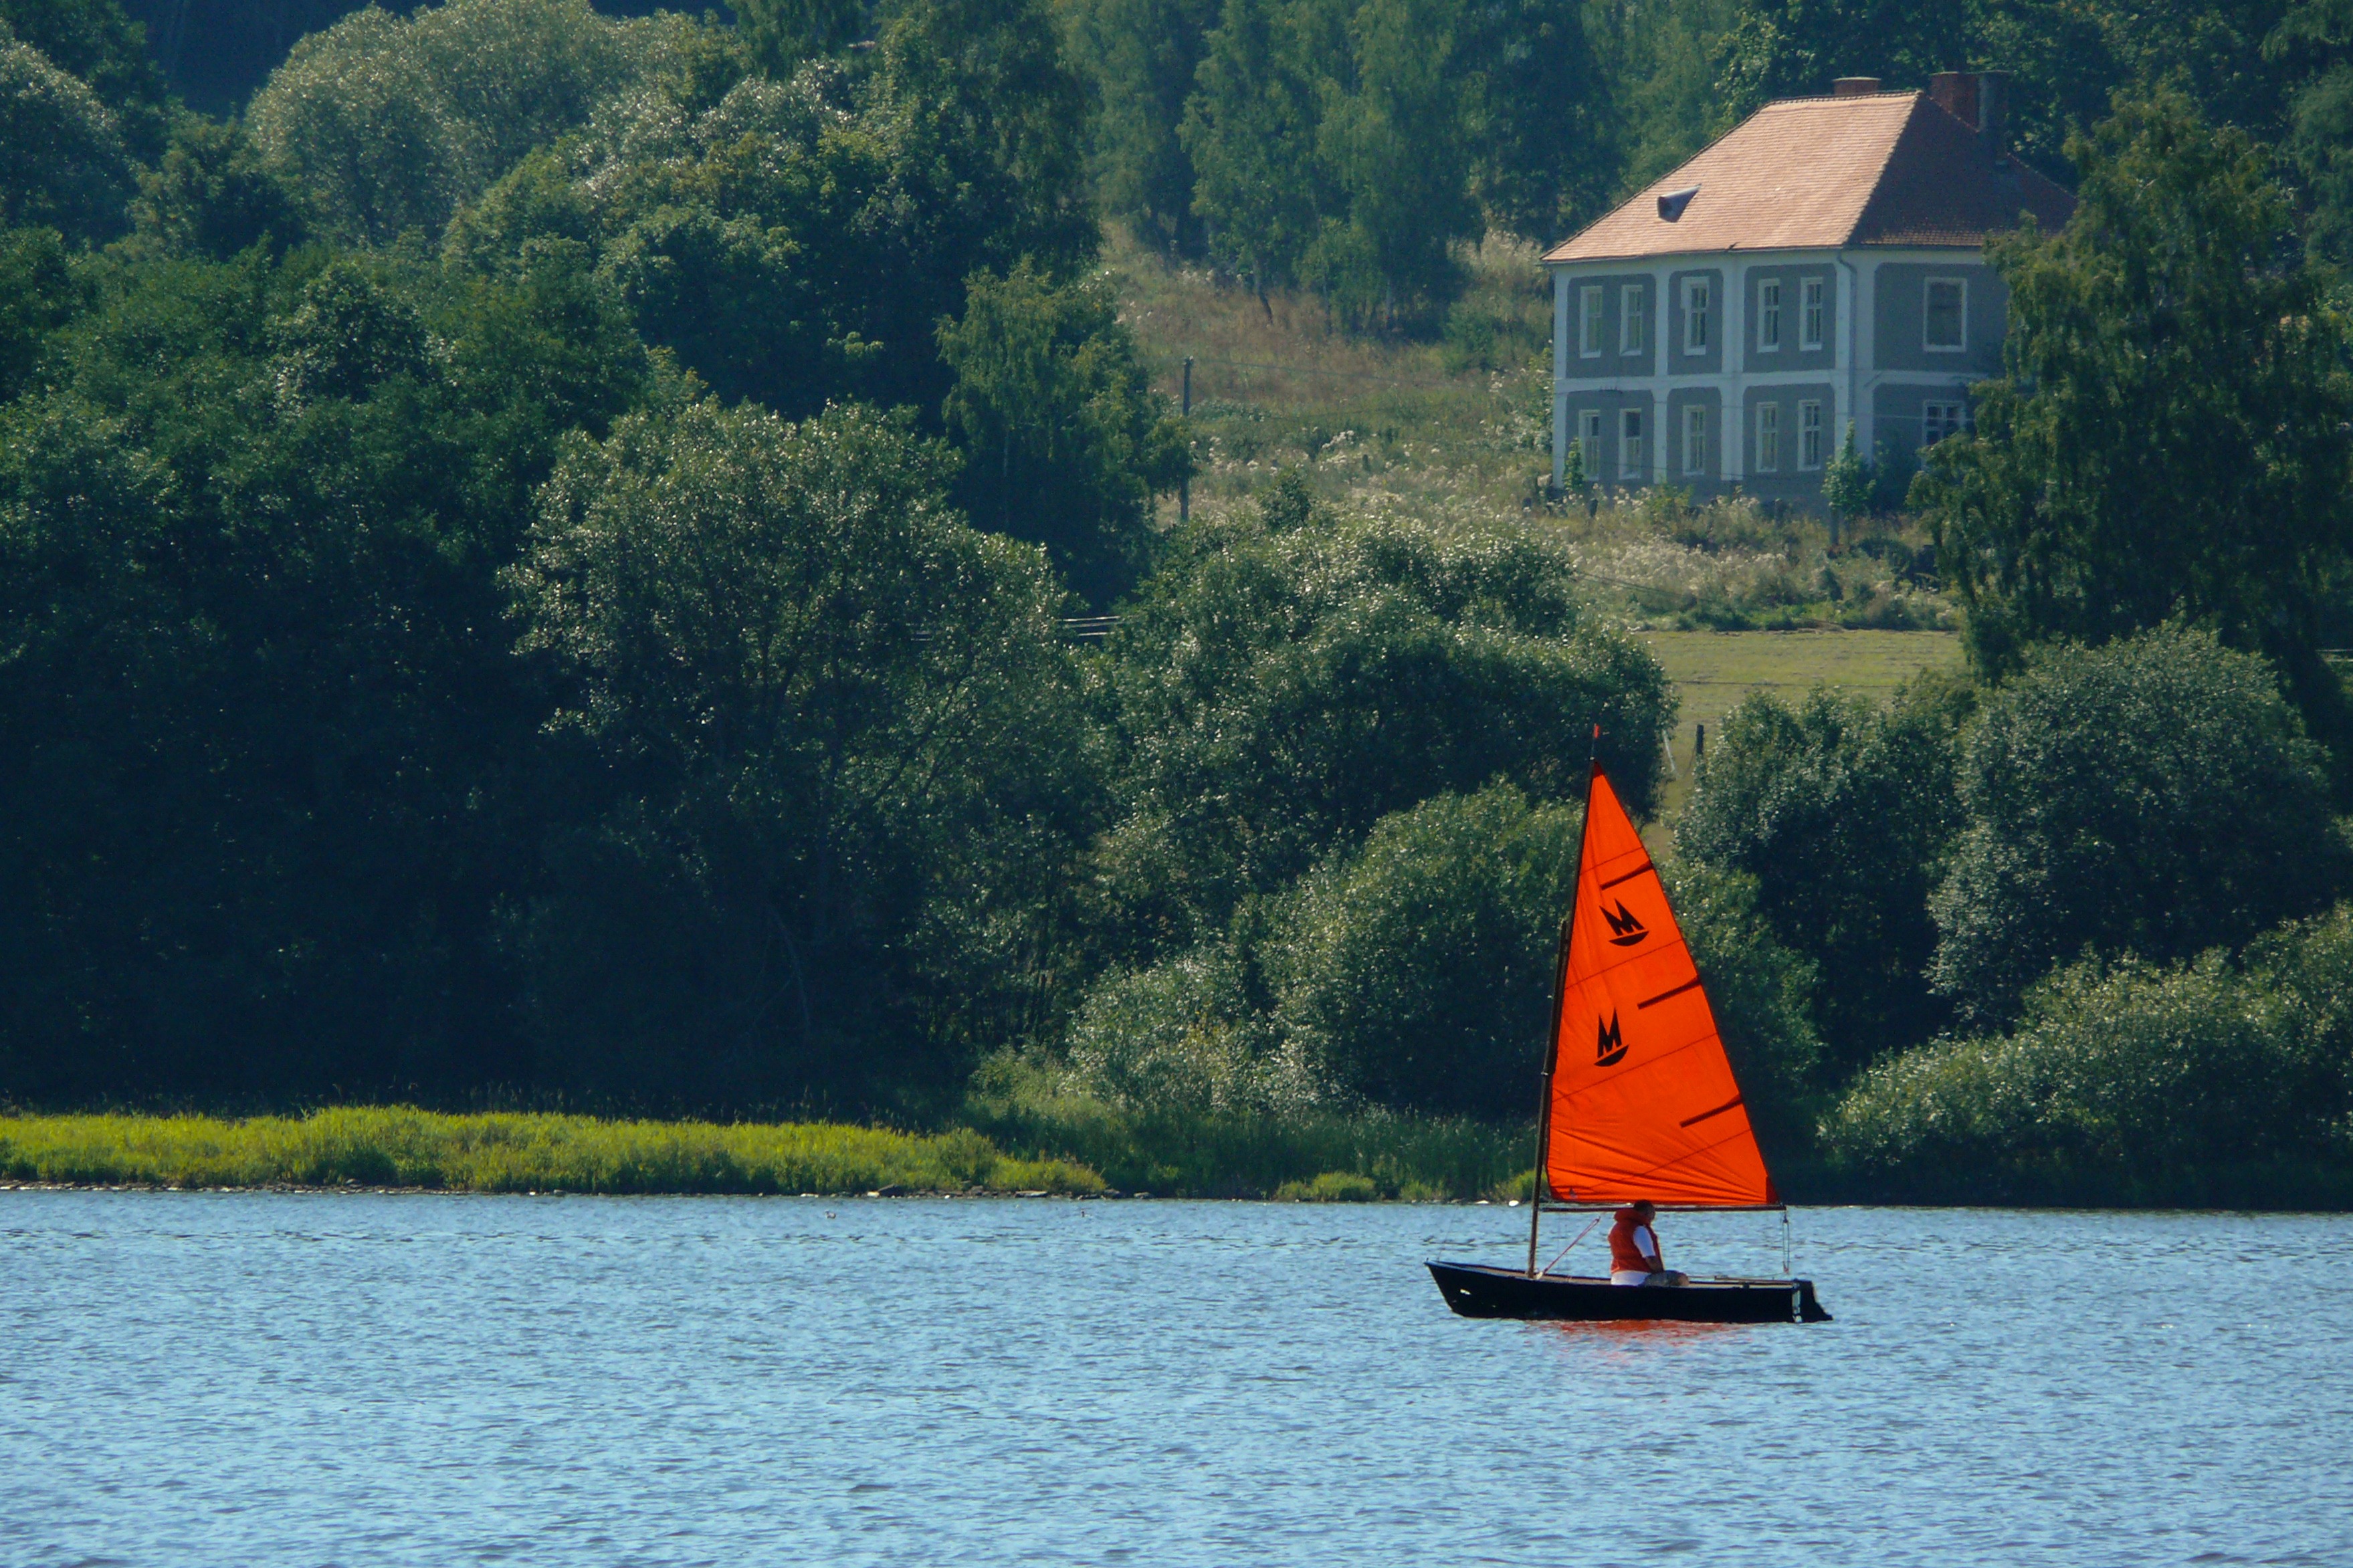
sea, water, boat, lake, river, reflection, vehicle, sailing, bay, reservoir, sailboat, boating, sail, watercraft, sailing boat, lipno, red sails, lipno dam